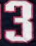
Number: 3